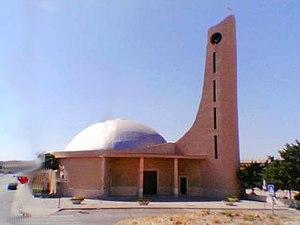
Li Punti est une frazione située en périphérie de la commune de Sassari